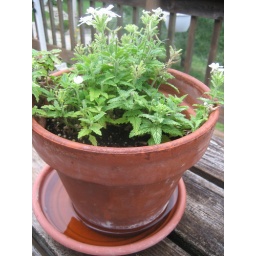
It has rained many inches in the past few days. The pots on my deck are sitting in water.